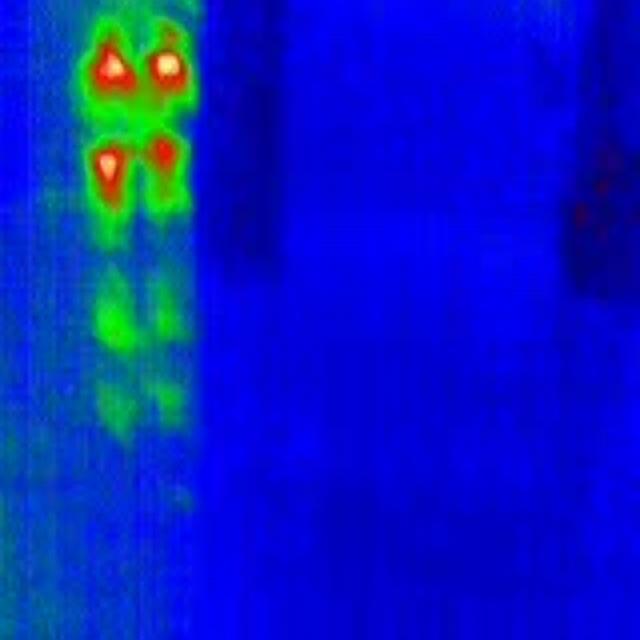
Detected objects:
label: person
label: person